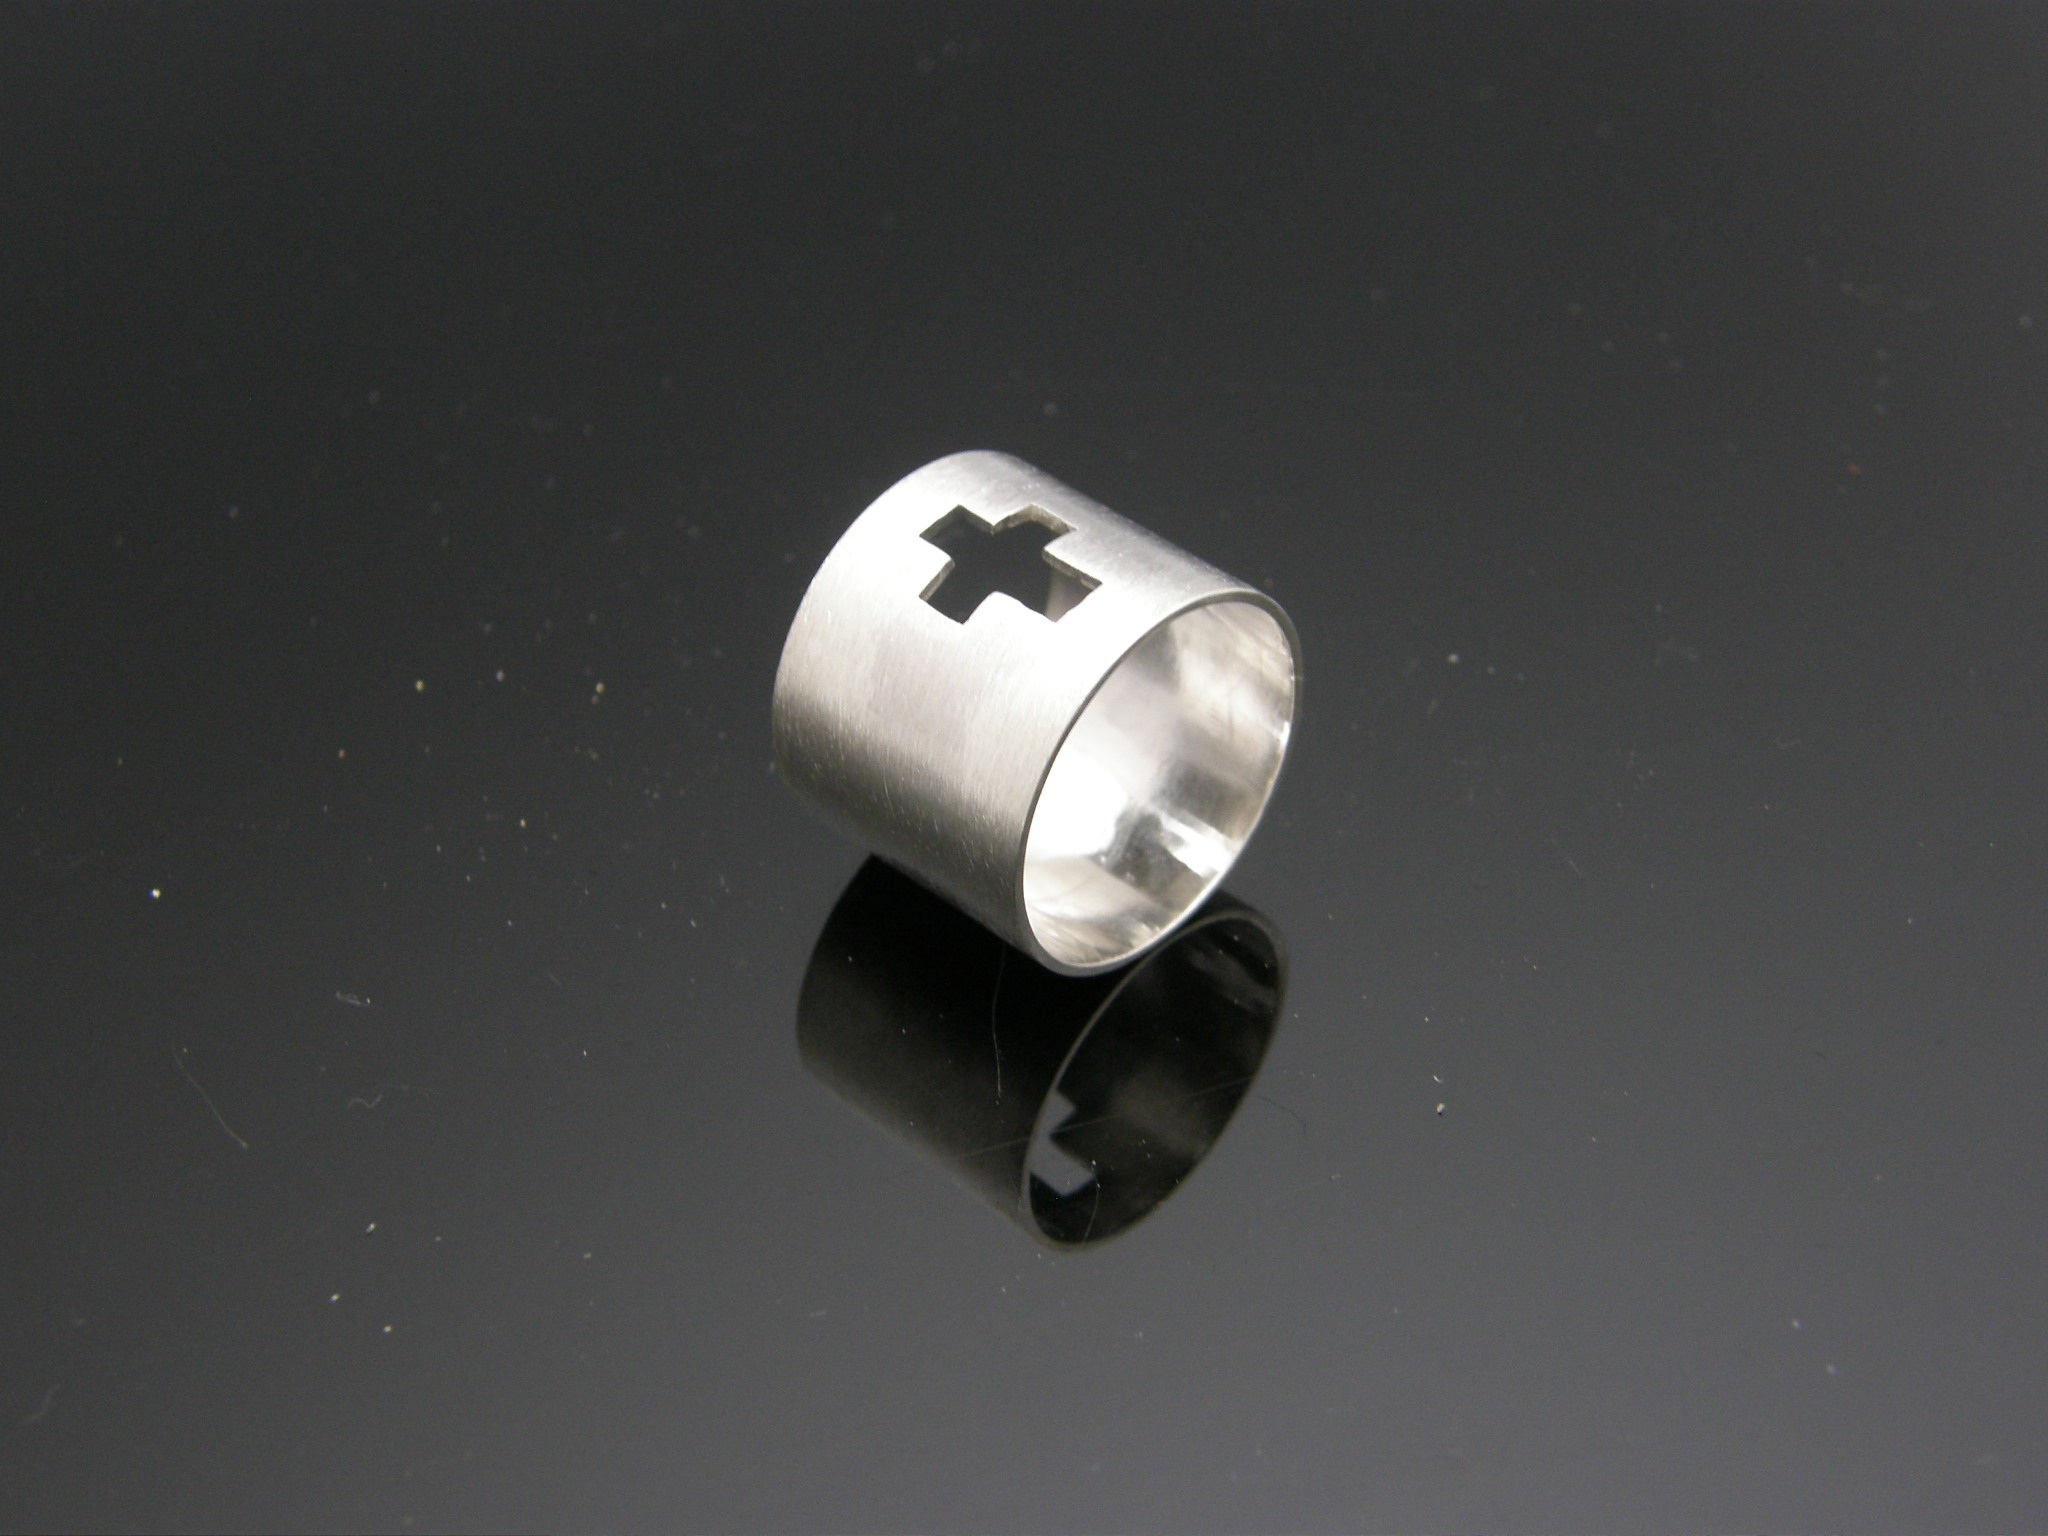
hand, ring, cross, lighting, jewellery, silver, fashion accessory, silver rings